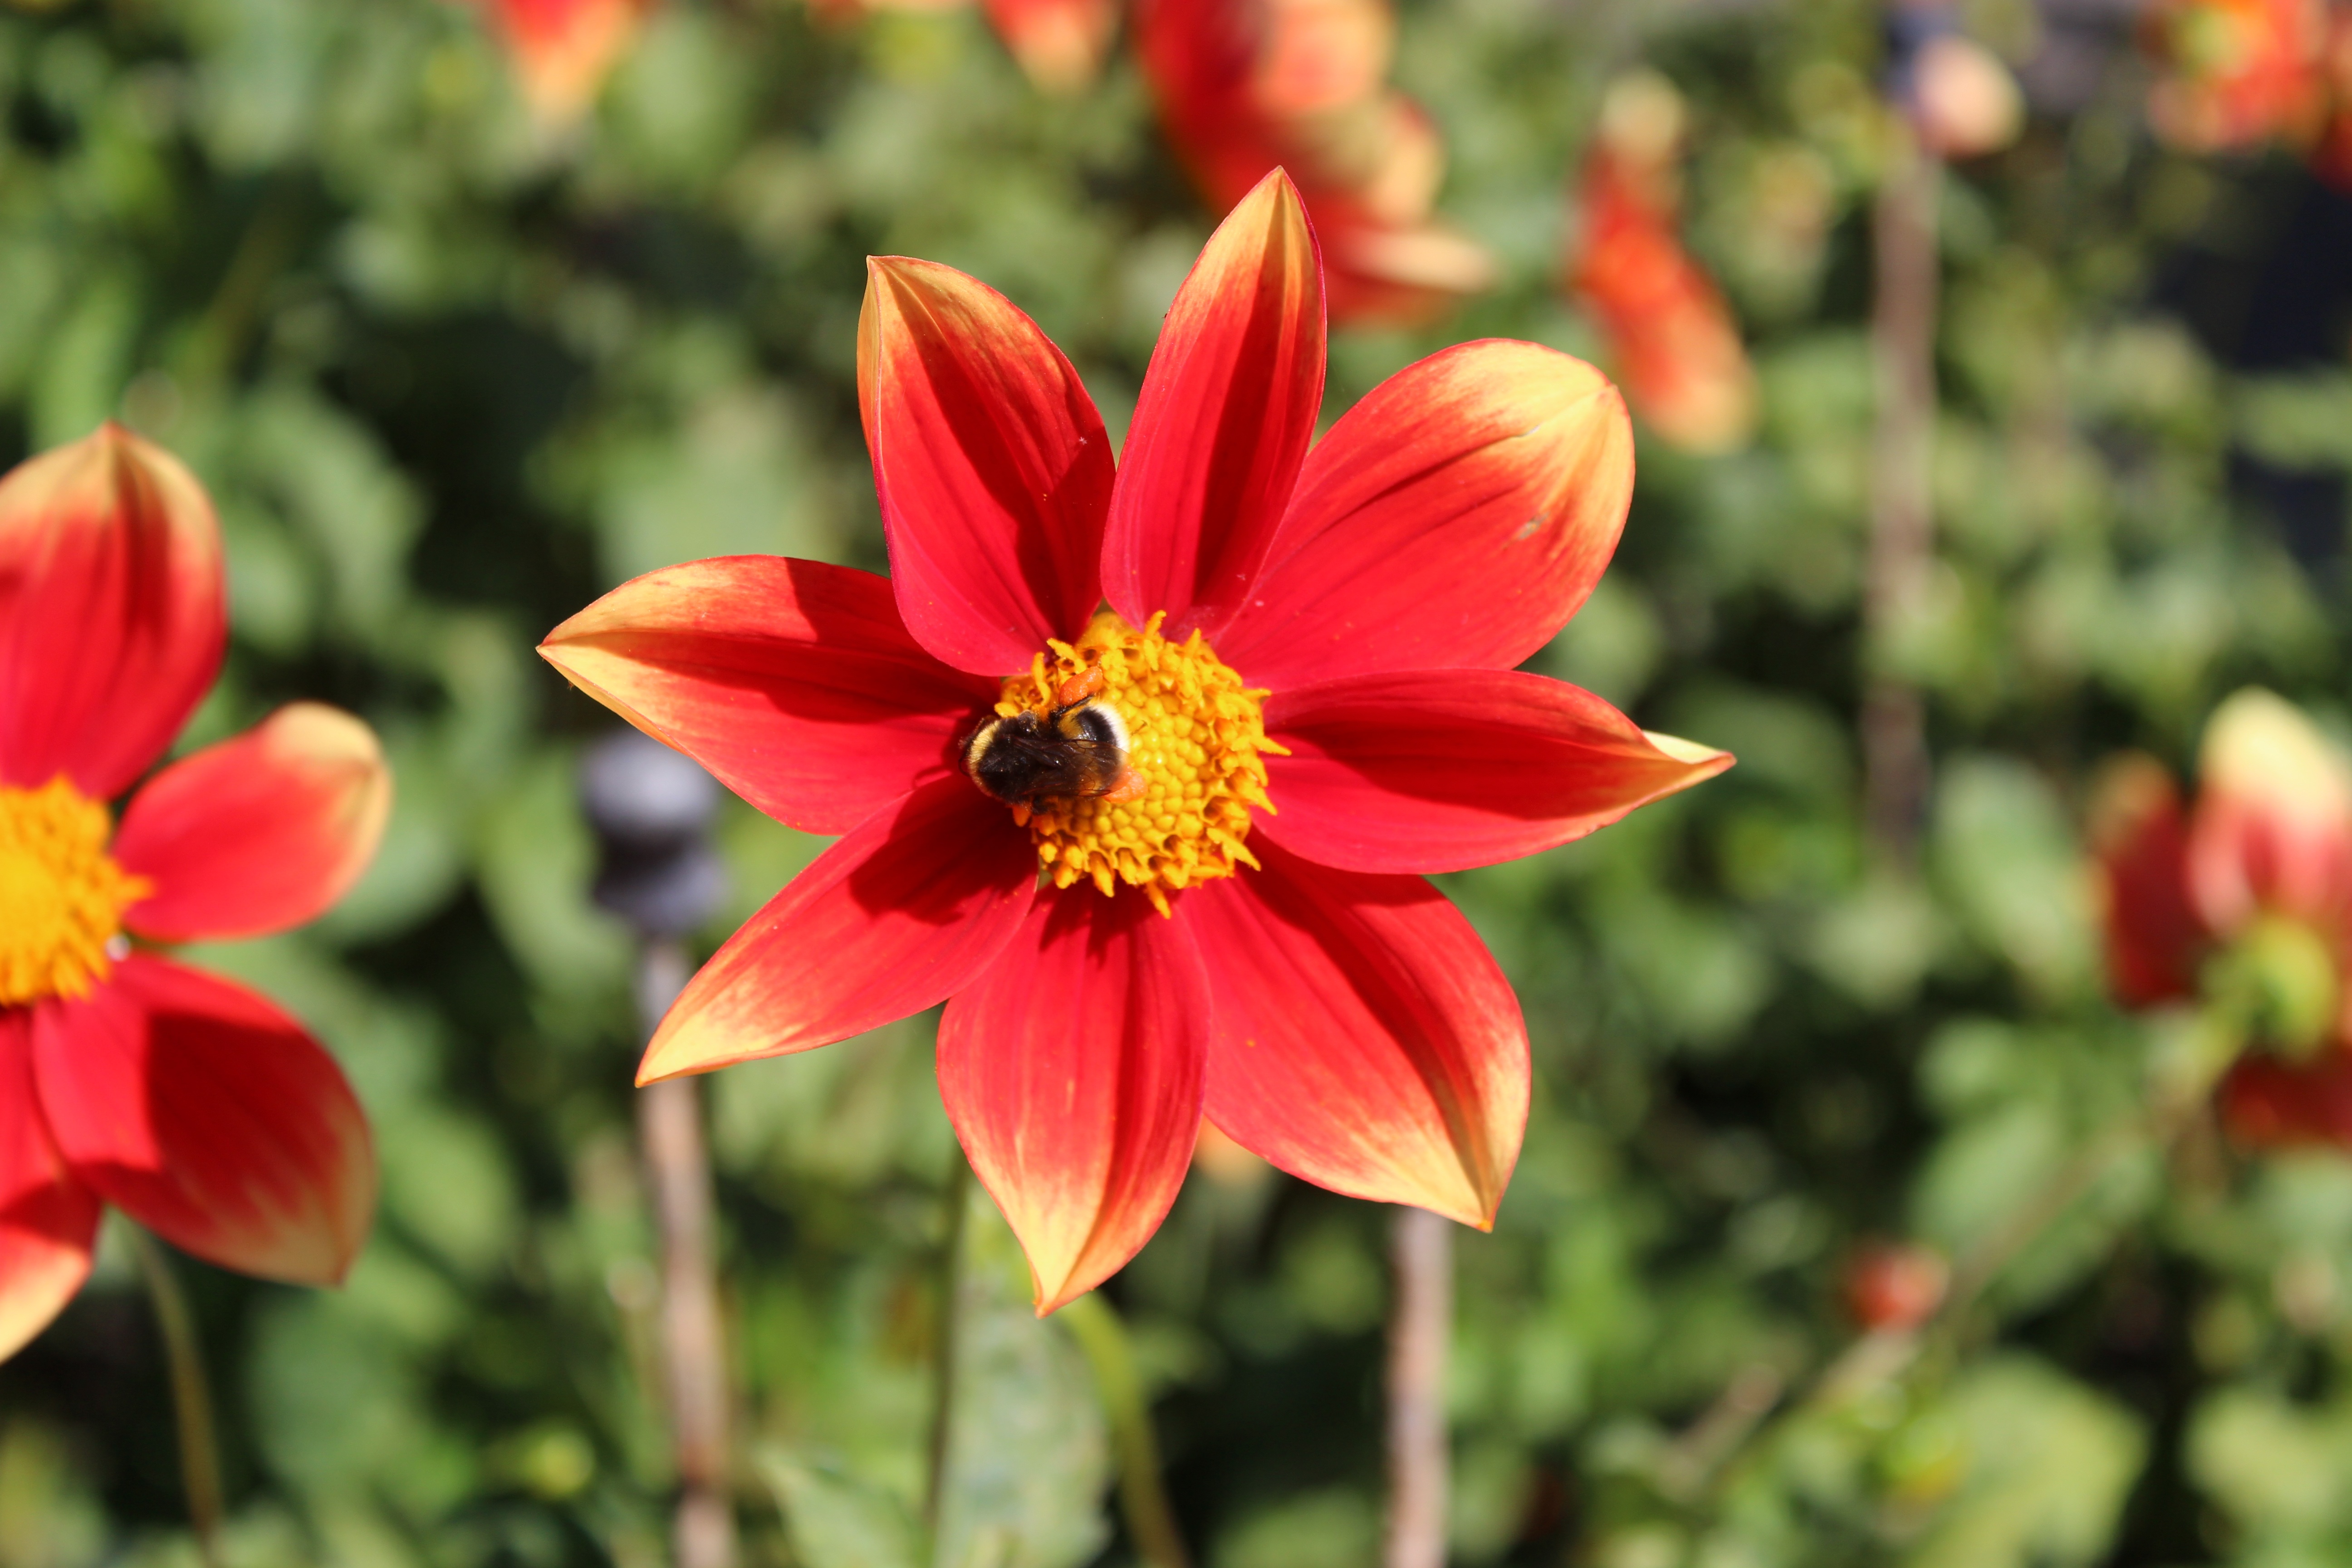
nature, blossom, plant, flower, petal, bloom, lake, red, autumn, island, botany, flora, dahlia, hummel, mainau, macro photography, lake constance, flowering plant, daisy family, annual plant, plant stem, land plant, garden cosmos